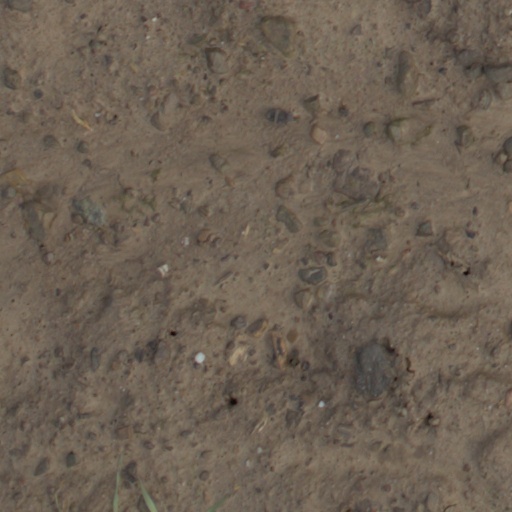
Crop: wheat